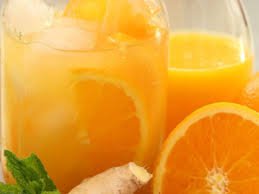
Label: Orange